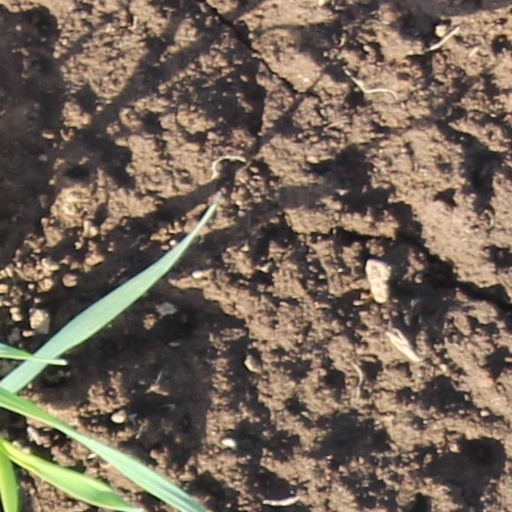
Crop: wheat